Steve Bannon

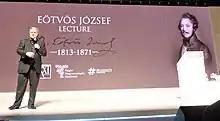
Bannon speaking on the future of Europe in Budapest in May 2018

At the end of January 2017, in a departure from the previous format of the National Security Council (NSC), the holder of Bannon's position, along with that of the chief of staff, were designated by presidential memorandum as regular attendees to the NSC's Principals Committee, a Cabinet-level senior inter-agency forum for considering national security issues. The enacted arrangement was criticized by several members of previous administrations and was called "stone cold crazy" by Susan E. Rice, Barack Obama's last national security adviser. In response, White House press secretary Sean Spicer pointed to Bannon's seven years experience as a Navy officer in justifying his presence on the committee.